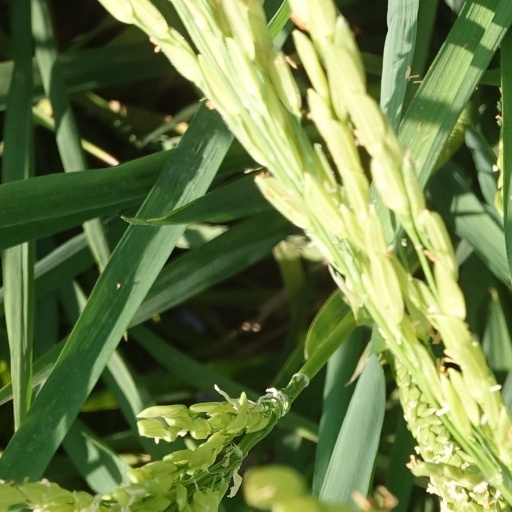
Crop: rice